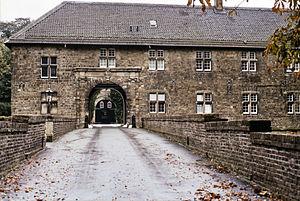
Le château de Hugenpoet est un château en trois corps de bâtiment entouré d'eau situé à Kettwig, faisant partie de la municipalité d'Essen en Allemagne.